Húsafell Stone

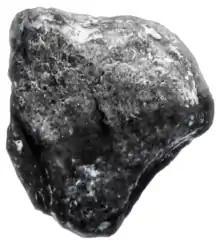
The Húsafell Stone

The Húsafell Stone is a legendary lifting stone weighing 186 kg (410 lb) located in a west country farming estate in Húsafell, Iceland about northeast of Reykjavík. The slightly triangular, slab shaped stone is kept at a sheep and goat pen built from natural stones by Reverend Snorri Björnsson around 1756, and was made famous by the legend of his daughter Guðný Snorradóttir carrying it.